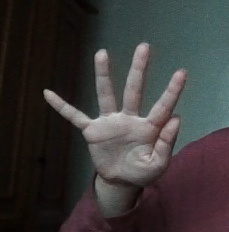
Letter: sheen